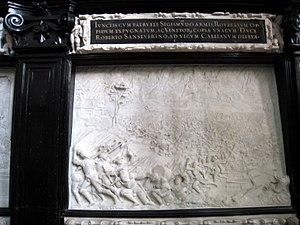
Alexandre Colyn est un sculpteur flamand.